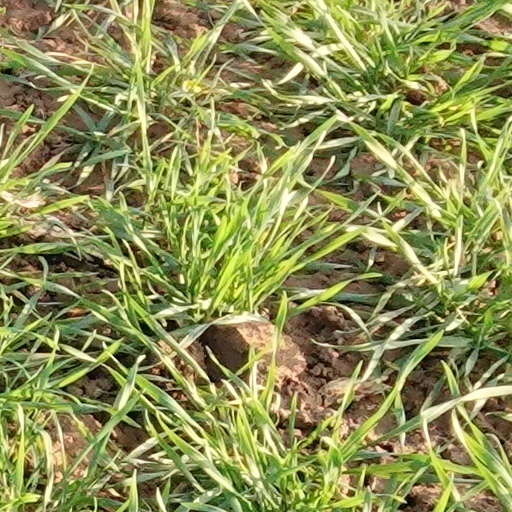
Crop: wheat